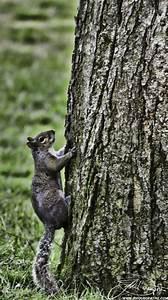
squirrel